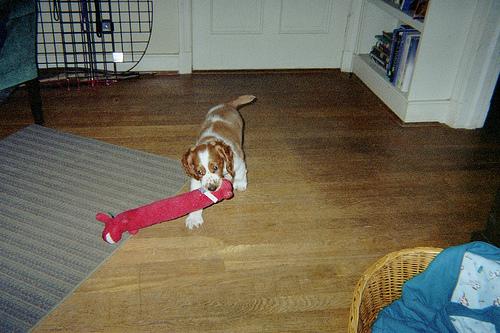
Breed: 202-n000023-Welsh_springer_spaniel